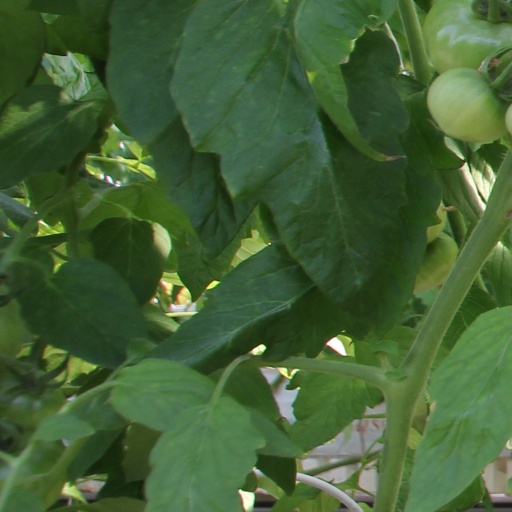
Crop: tomato